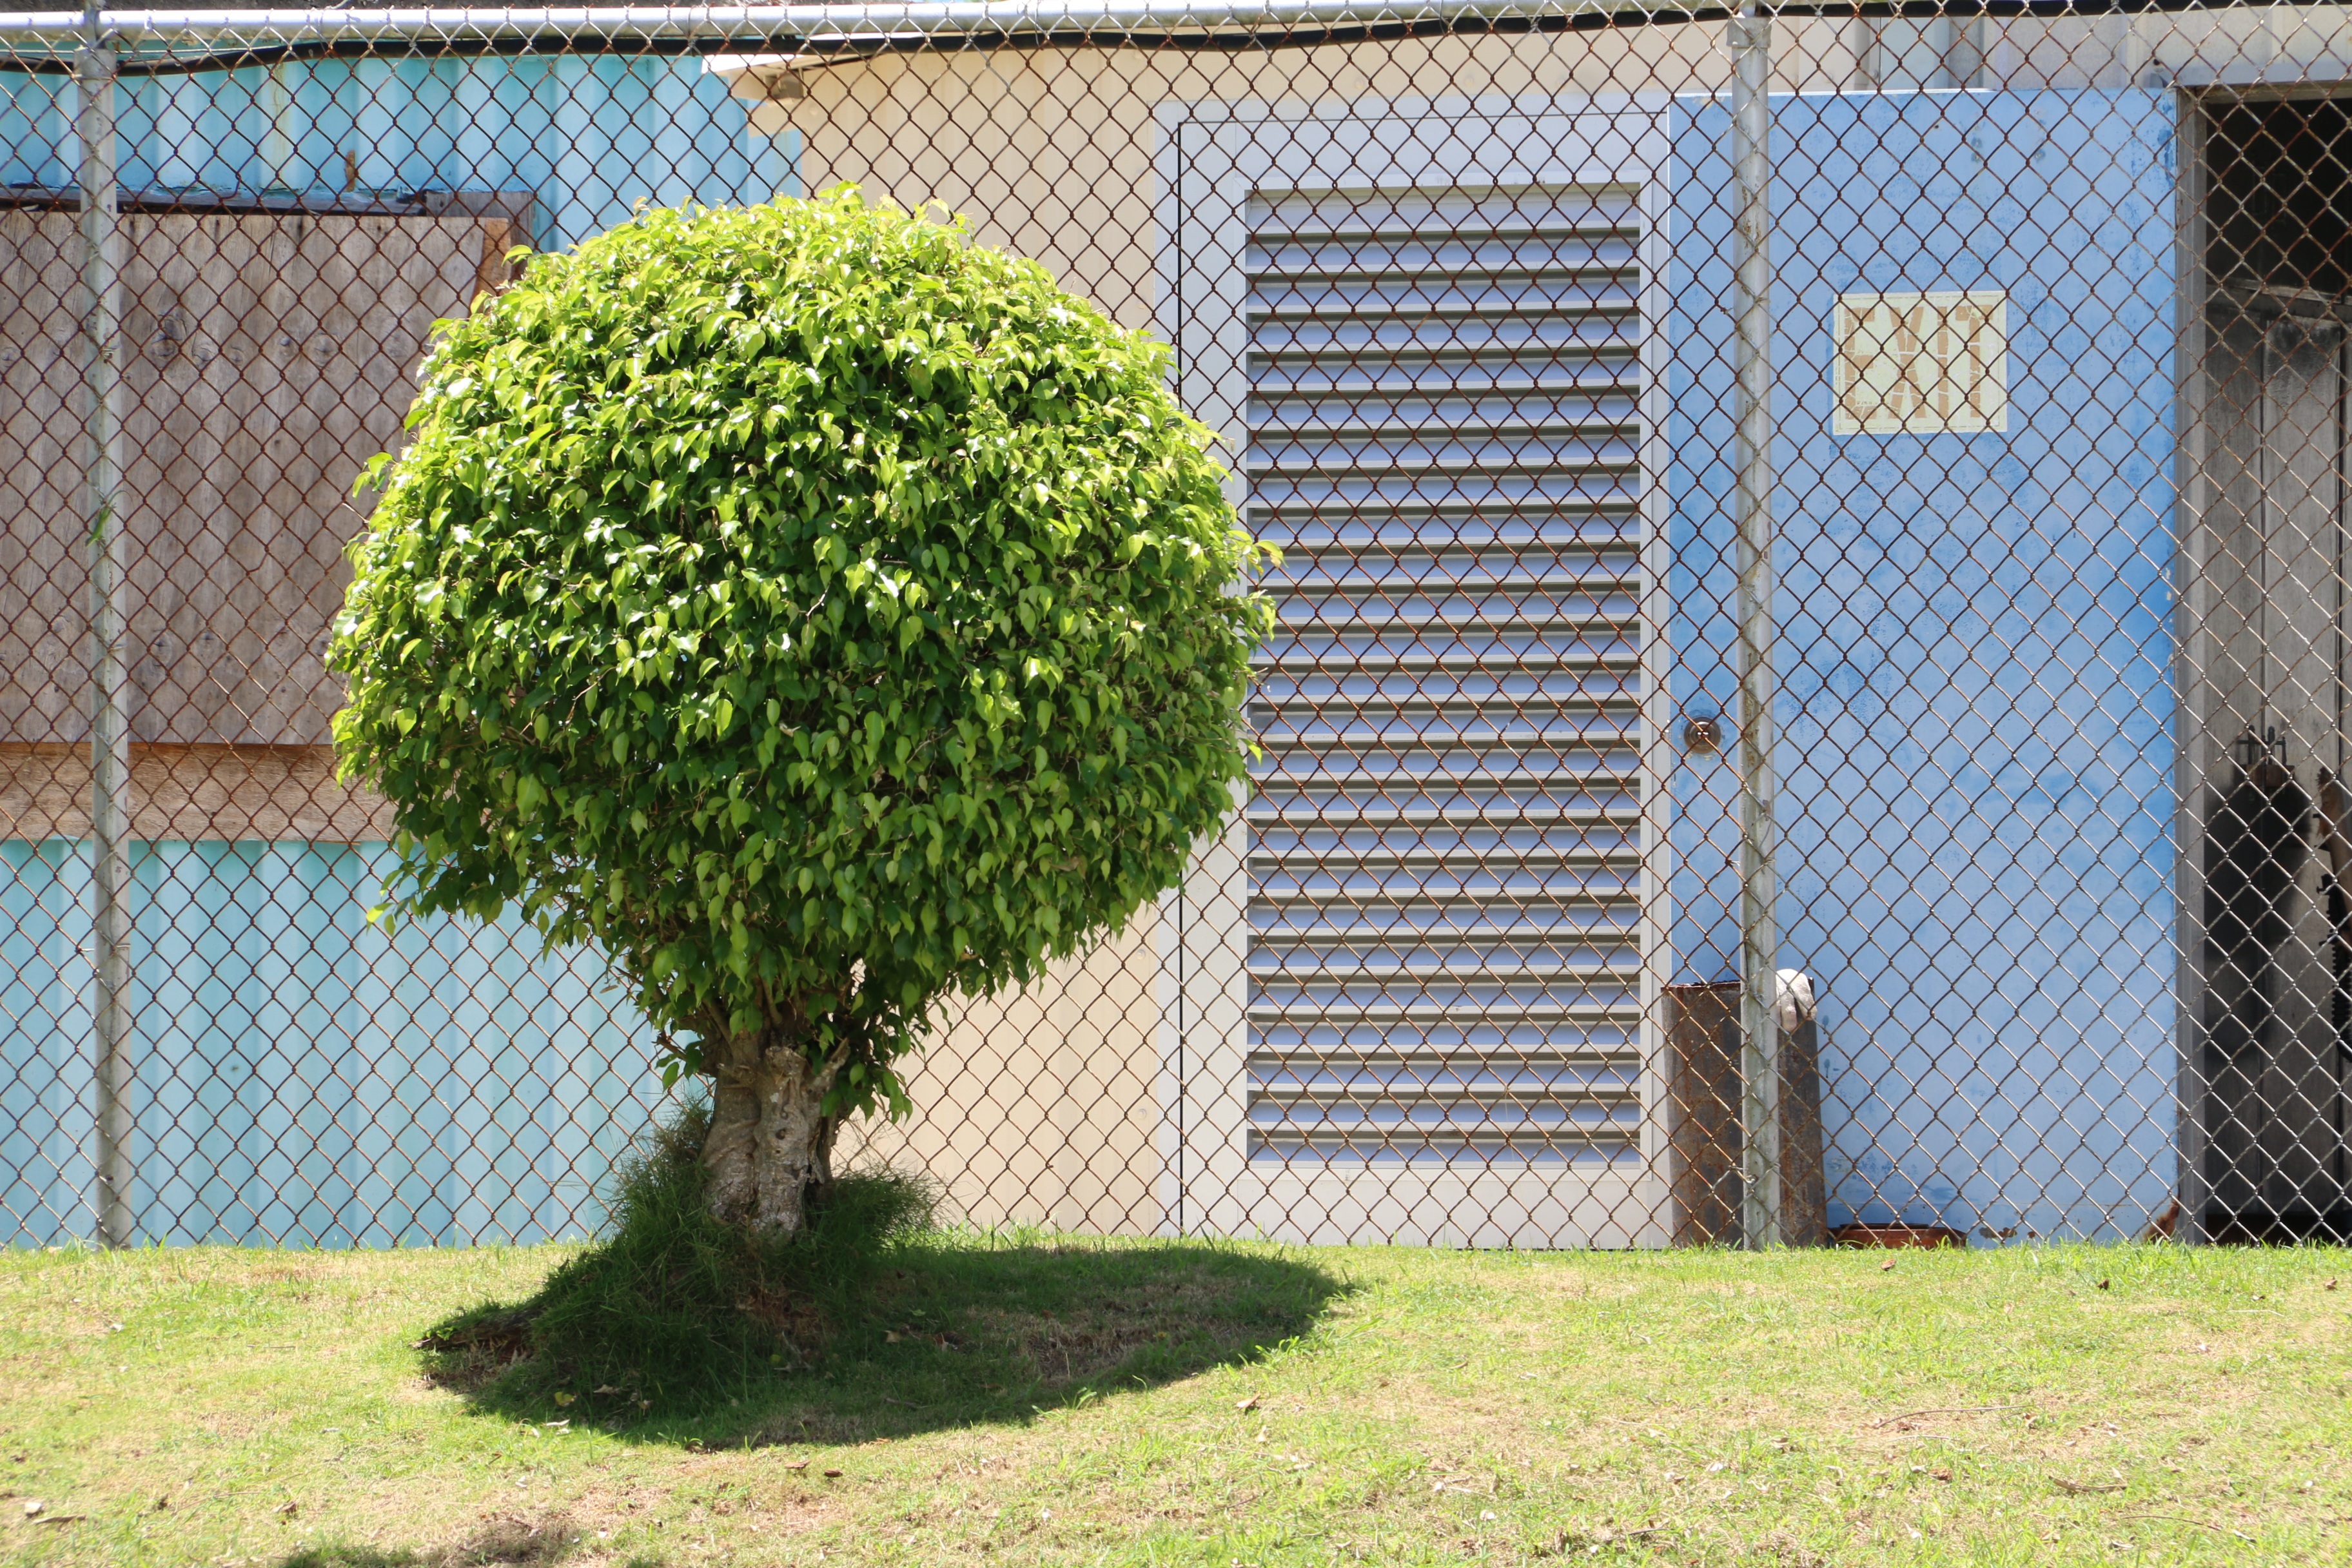
tree, grass, fence, plant, lawn, green, backyard, property, garden, shrub, yard, bungalow, prune, woody plant, globular